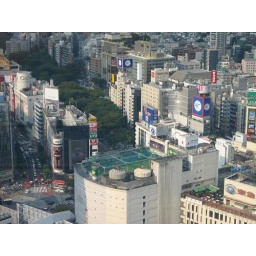
Soccer field on top of a building in Shibuya